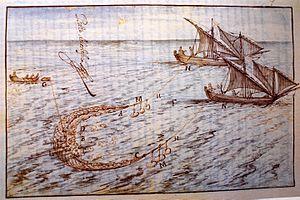
La marine catalane - avec des navires catalans, des amiraux catalans et des équipages catalans - sous les ordres directs ou indirects des comtes de Barcelone, représentait une réalité reconnue par toute la Méditerranée depuis ses origines jusqu'à Fernando le catholique. Plus tard, des navires construits et habités sur les côtes catalanes, sous l'autorité de rois non catalans, par exemple rois de Naples, ont organisé des événements importants.